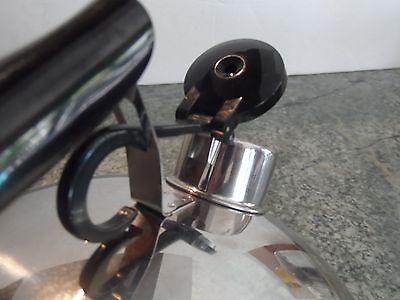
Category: kettle